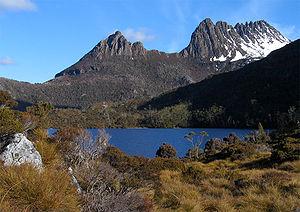
La 6ᵉ session du Comité du patrimoine mondial a eu lieu du 13 décembre 1982 au 17 décembre 1982 à Paris, en France.
La zone de nature sauvage de Tasmanie est inscrite sur la liste du patrimoine mondial de l'UNESCO en Tasmanie, Australie. L'inscription date de 1982, avec une extension en 1989. C'est une des plus vastes zones protégées en Australie, d'une superficie de 13 800 km², couvrant près de 20 % de la Tasmanie.
L'Australie reçoit suffisamment de neige pour pratiquer le ski sur les Alpes australiennes et une partie de la Tasmanie. Les Alpes traversent le Territoire de la capitale australienne, la Nouvelle Galles du sud et le Victoria et comprennent seize parcs et réserves nationaux Les Australiens ont fait du ski alpin à partir du XIXᵉ siècle, le point de départ étant probablement Kiandra en 1861. Parmi les stations de sports d'hiver les plus connues, on peut citer Thredbo et Perisher en Nouvelle-Galles du Sud, Mount Buller, Falls Creek et Mont Hotham au Victoria. Parmi les skieurs les plus connus, on peut citer Malcolm Milne, Zali Steggall, Alisa Camplin et Dale Begg-Smith.
Cet article recense les sites inscrits au patrimoine mondial en Australie.